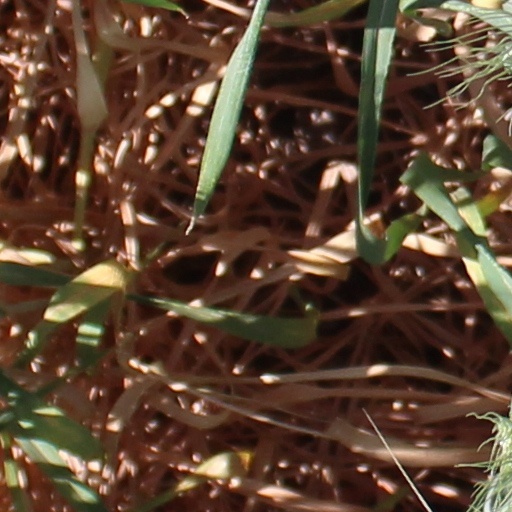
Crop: wheat